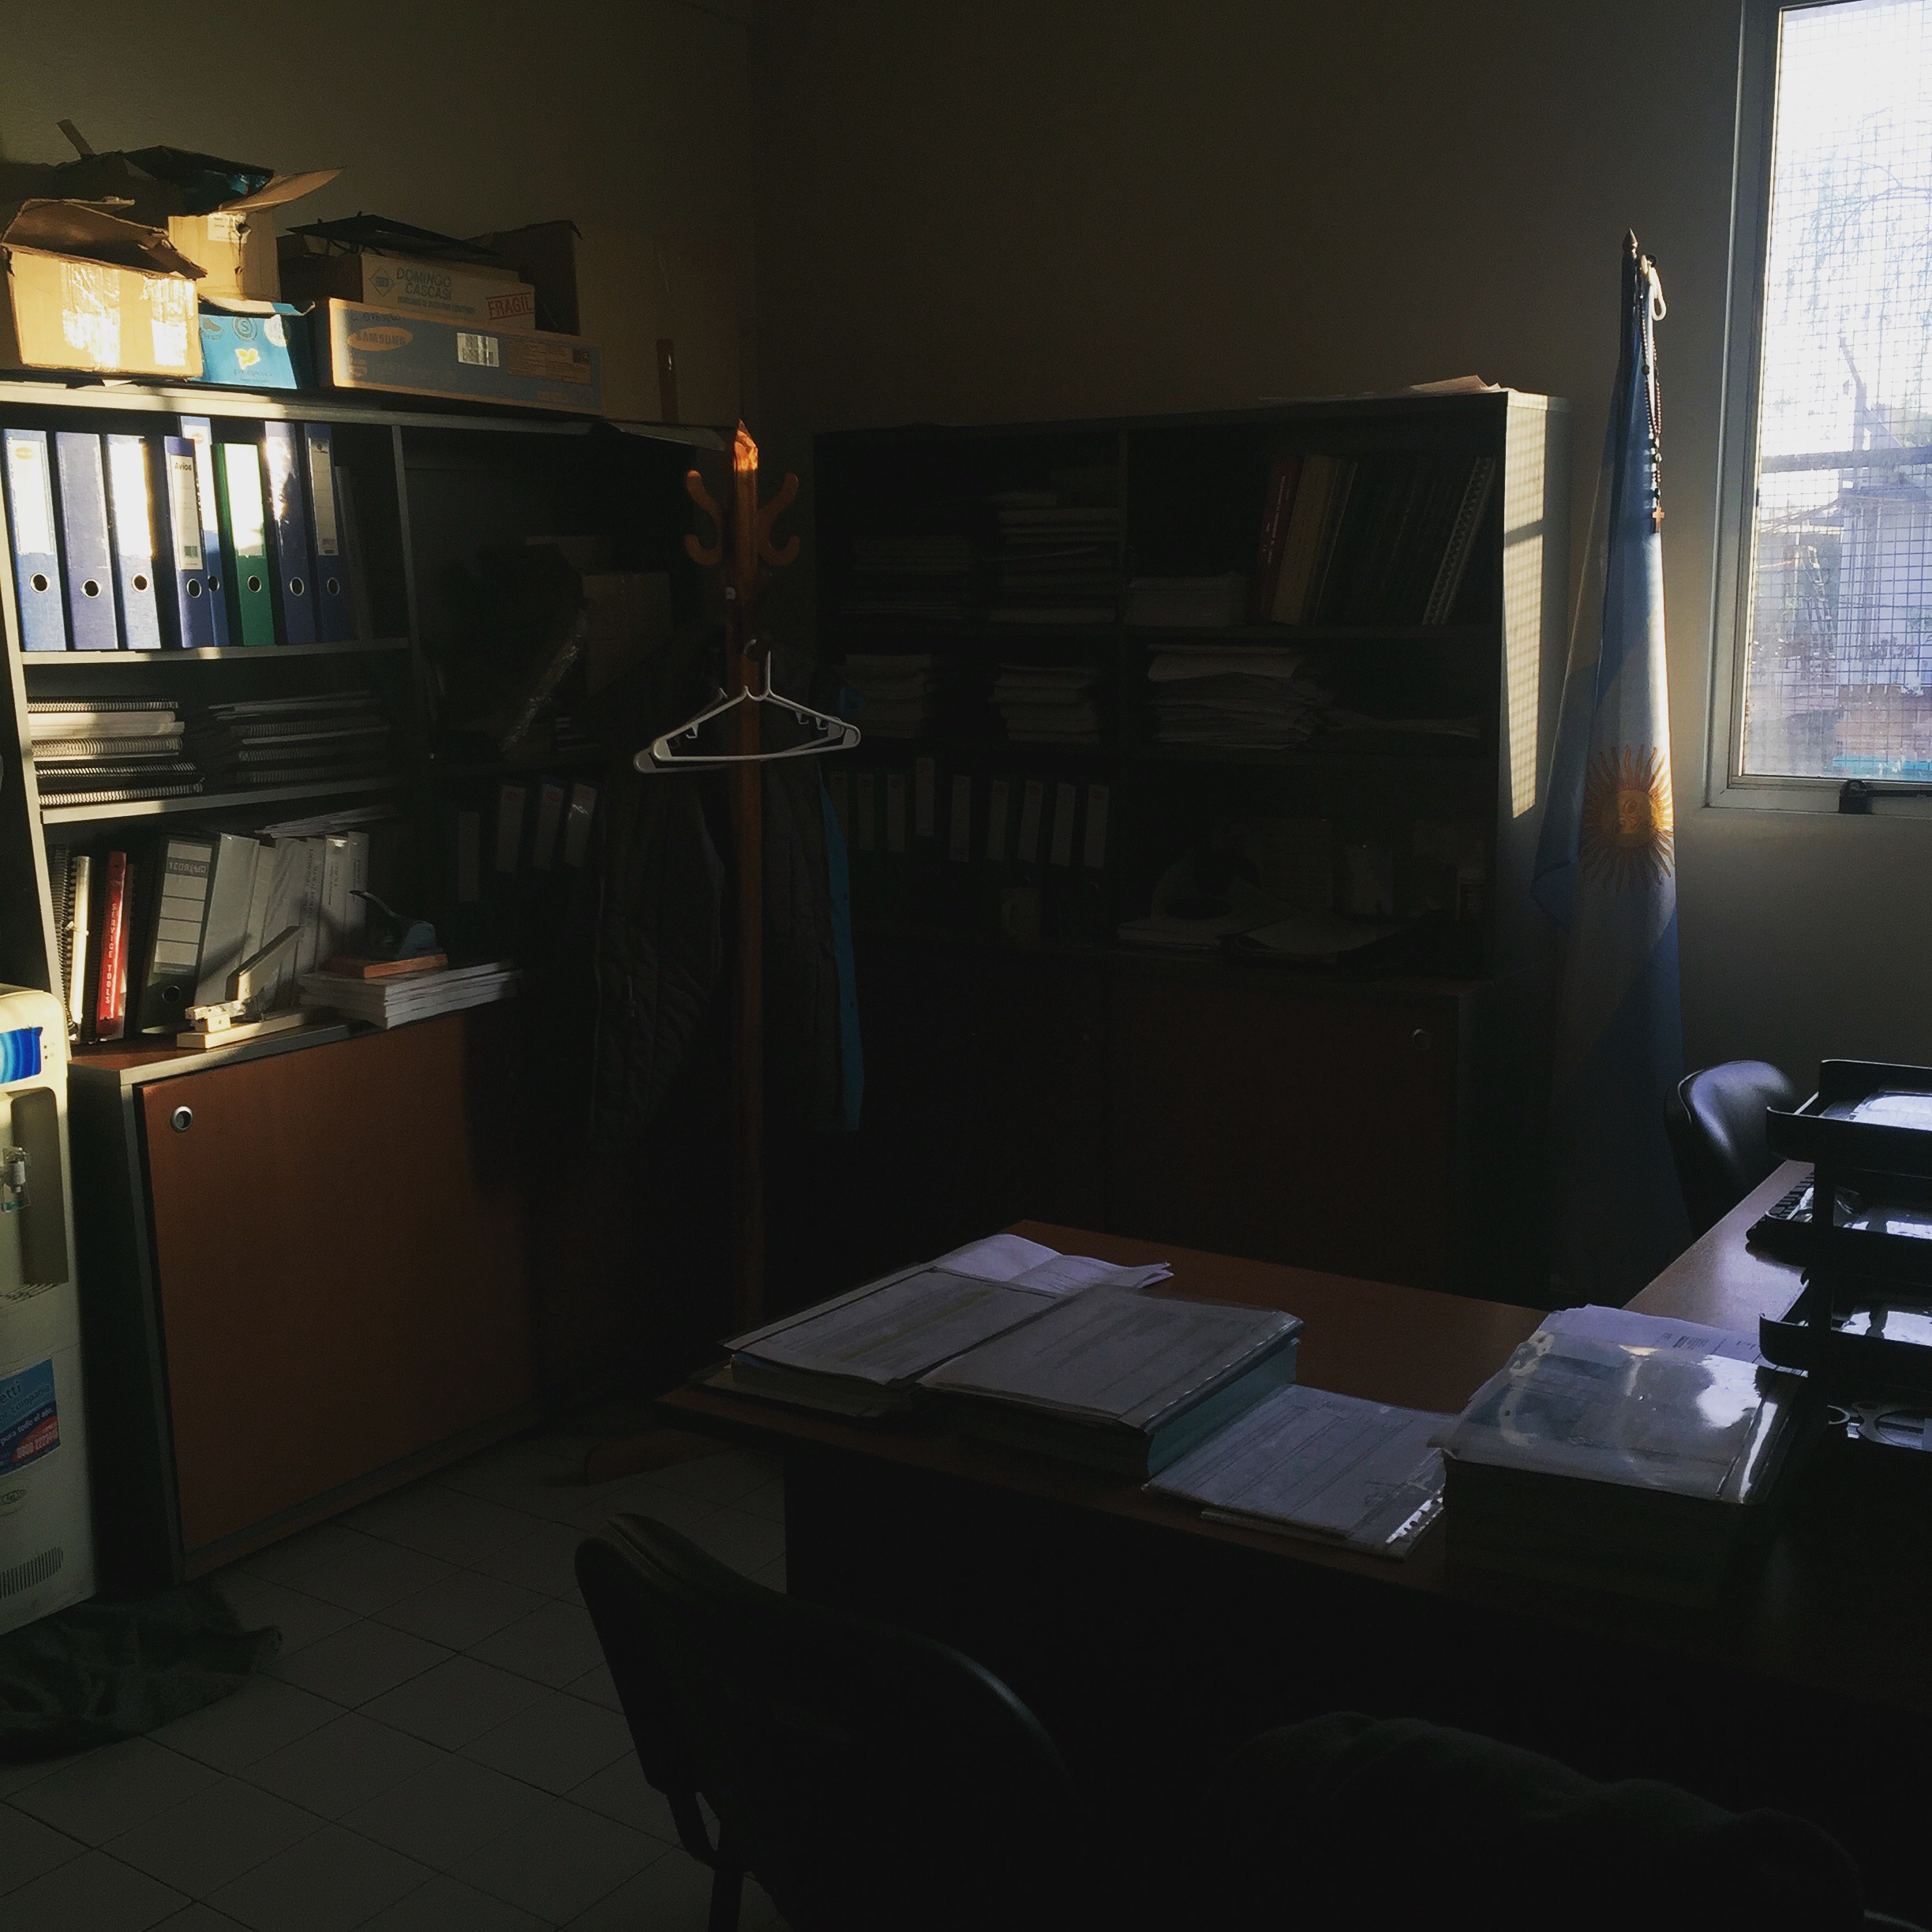
iphone, light, house, building, restaurant, home, living room, room, lighting, interior design, design, instagram, argentina, iphoneography, project365, squareformat, rodrigoparedes, buenosaires, ar, 160378, 160378com, www160378com, iphone6plus, 259